Battle of Lorraine

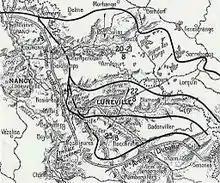

A German counter-attack on 20 August, forced separate battles on the French armies, which were defeated and retreated in disorder. The German pursuit was slow and Castelnau was able to occupy positions east of Nancy and extend the right wing towards the south, to regain touch with the First Army. During 22 August, the right flank was attacked and driven back from the position that the offensive had begun on 14 August. The First Army withdrew but managed to maintain contact with the Second Army. Between 24 and 26 August, both French armies repelled the German offensive at the Battle of the Trouée de Charmes and regained the line of 14 August by early September.